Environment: real
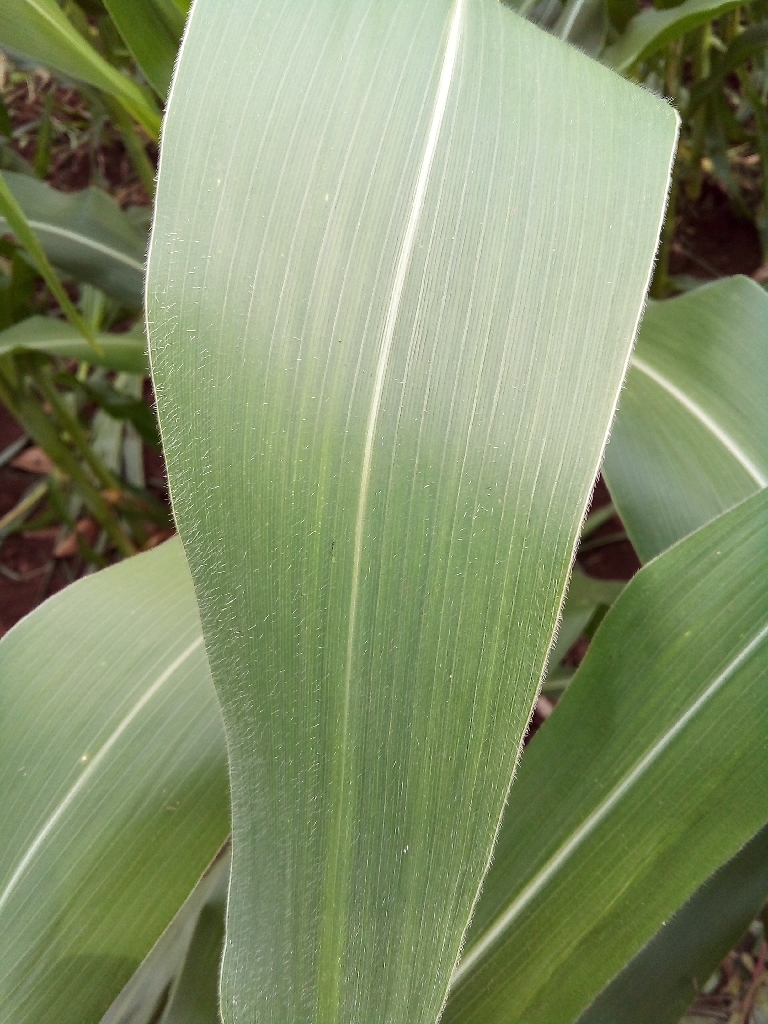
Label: healthy